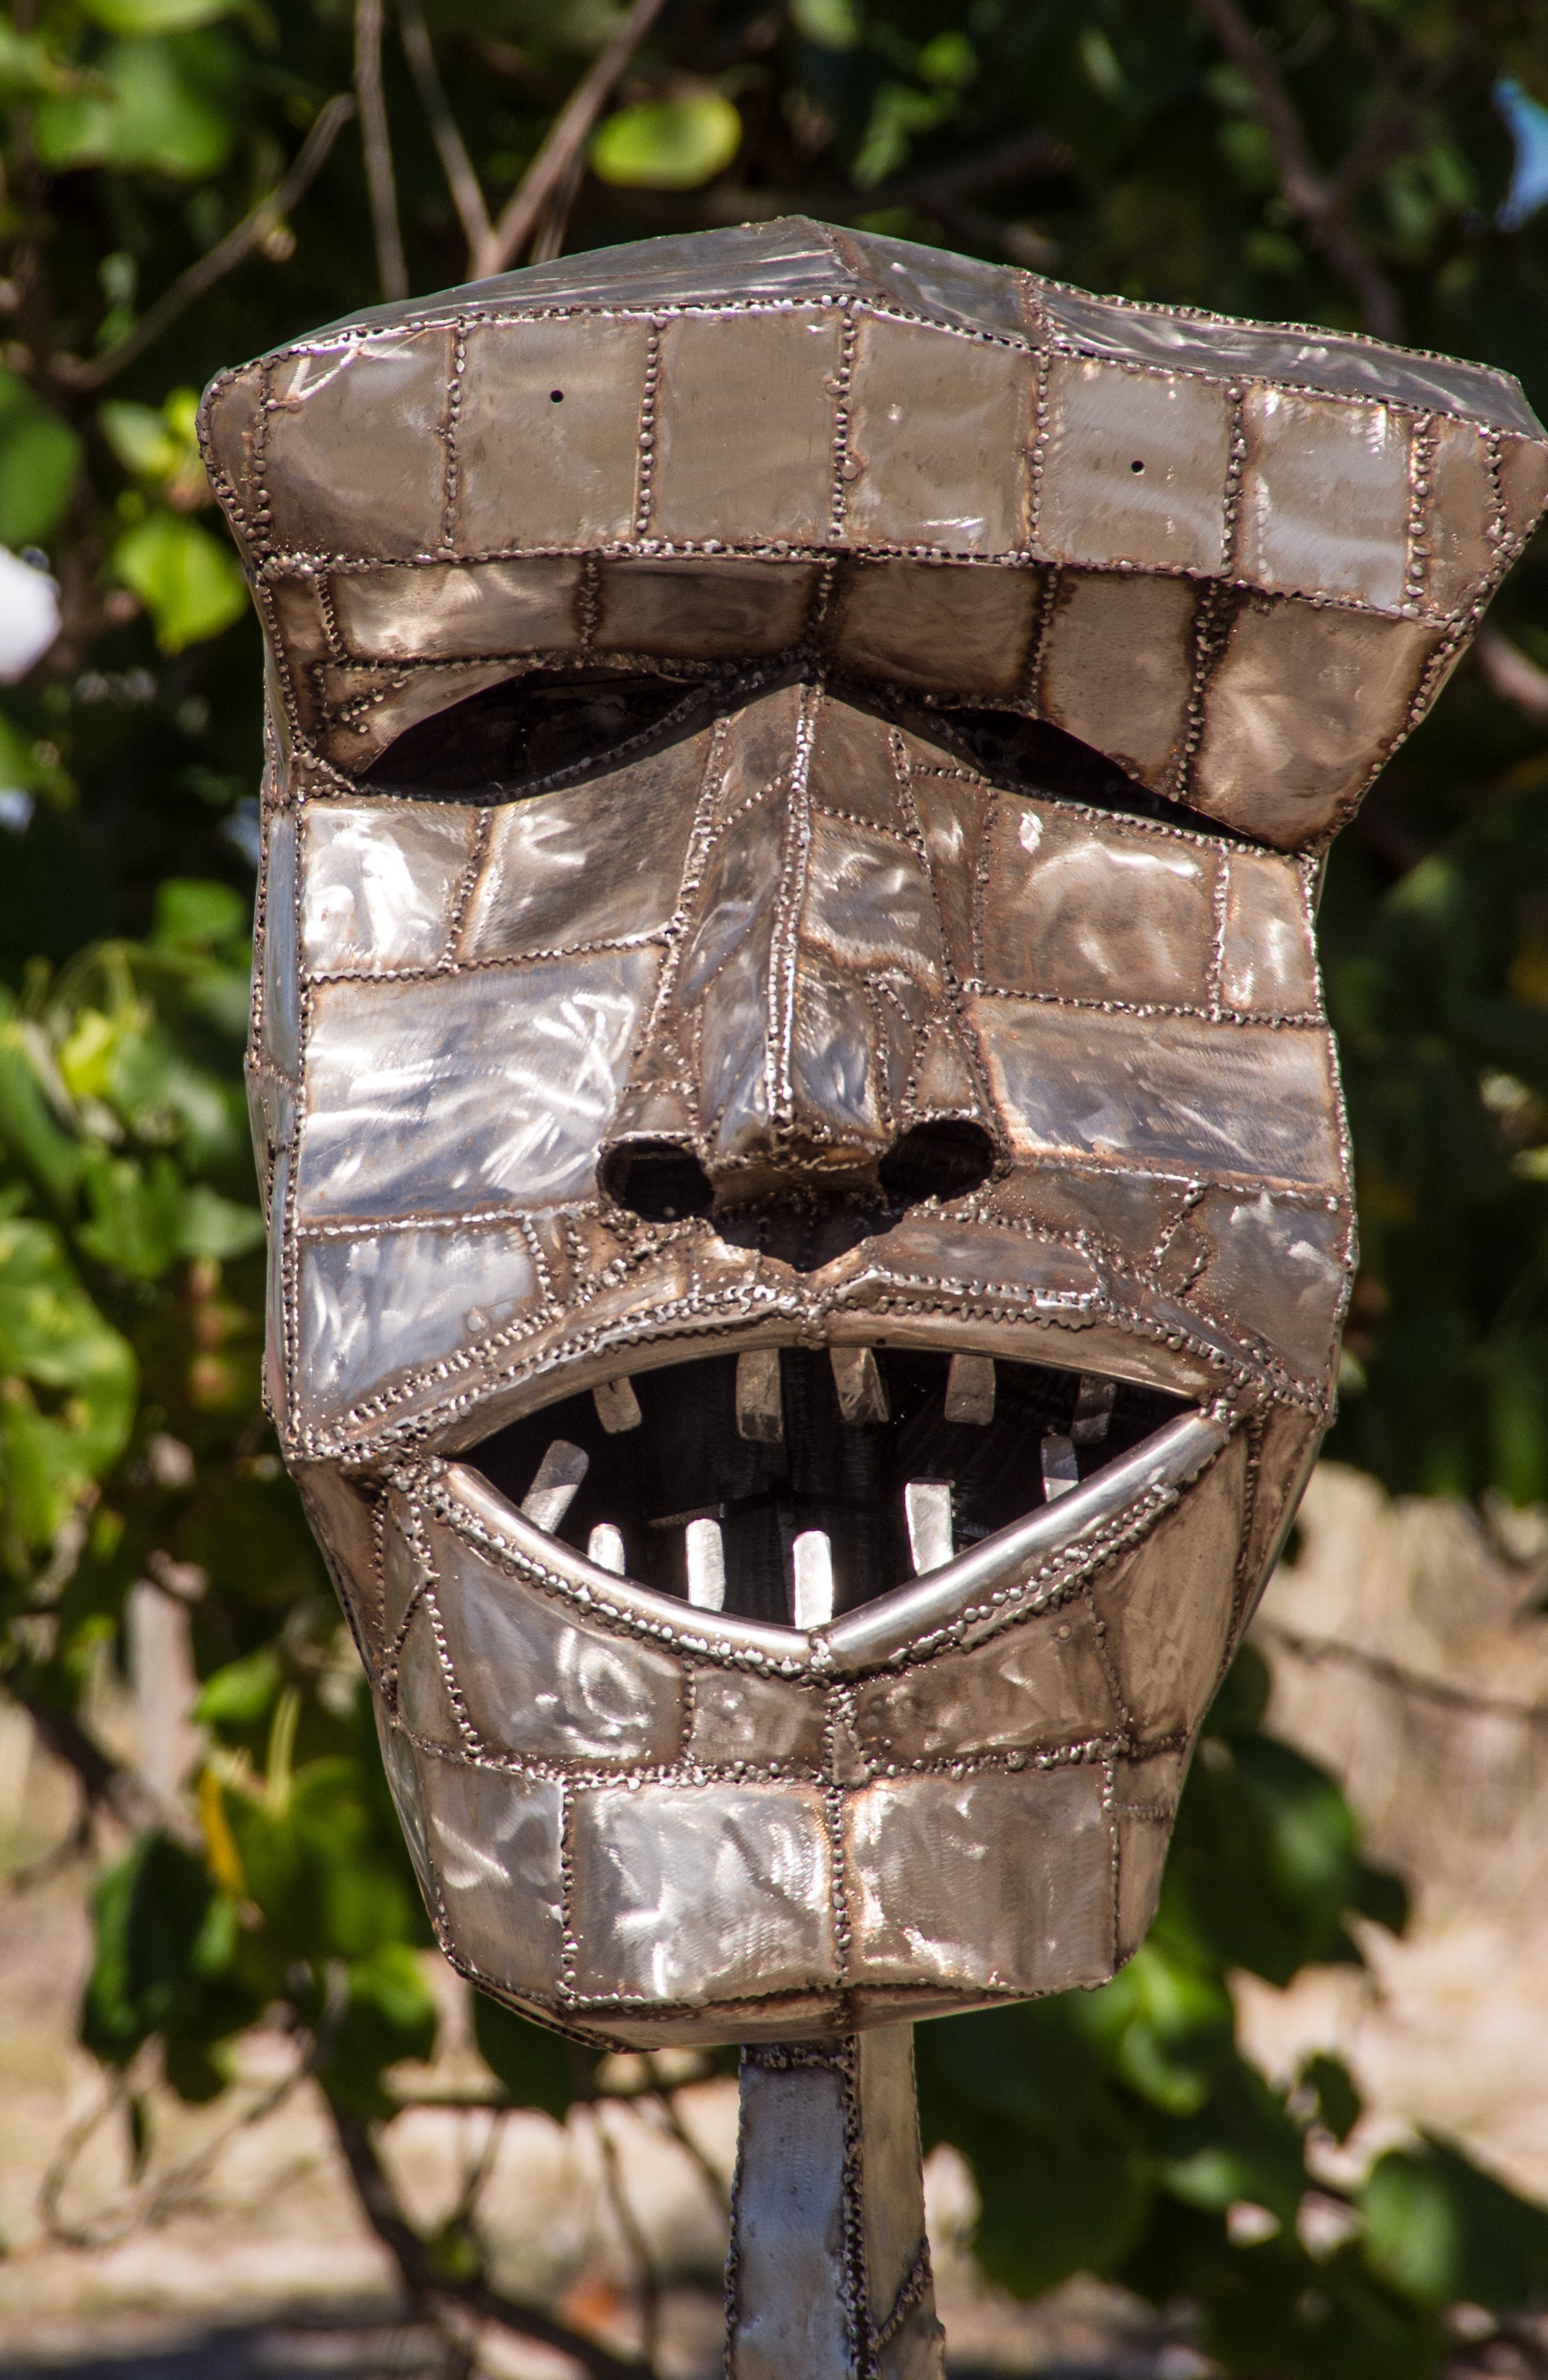
metal, lighting, modern, australia, face, sculpture, art, silver, head, iron, contemporary, exhibition, man made object